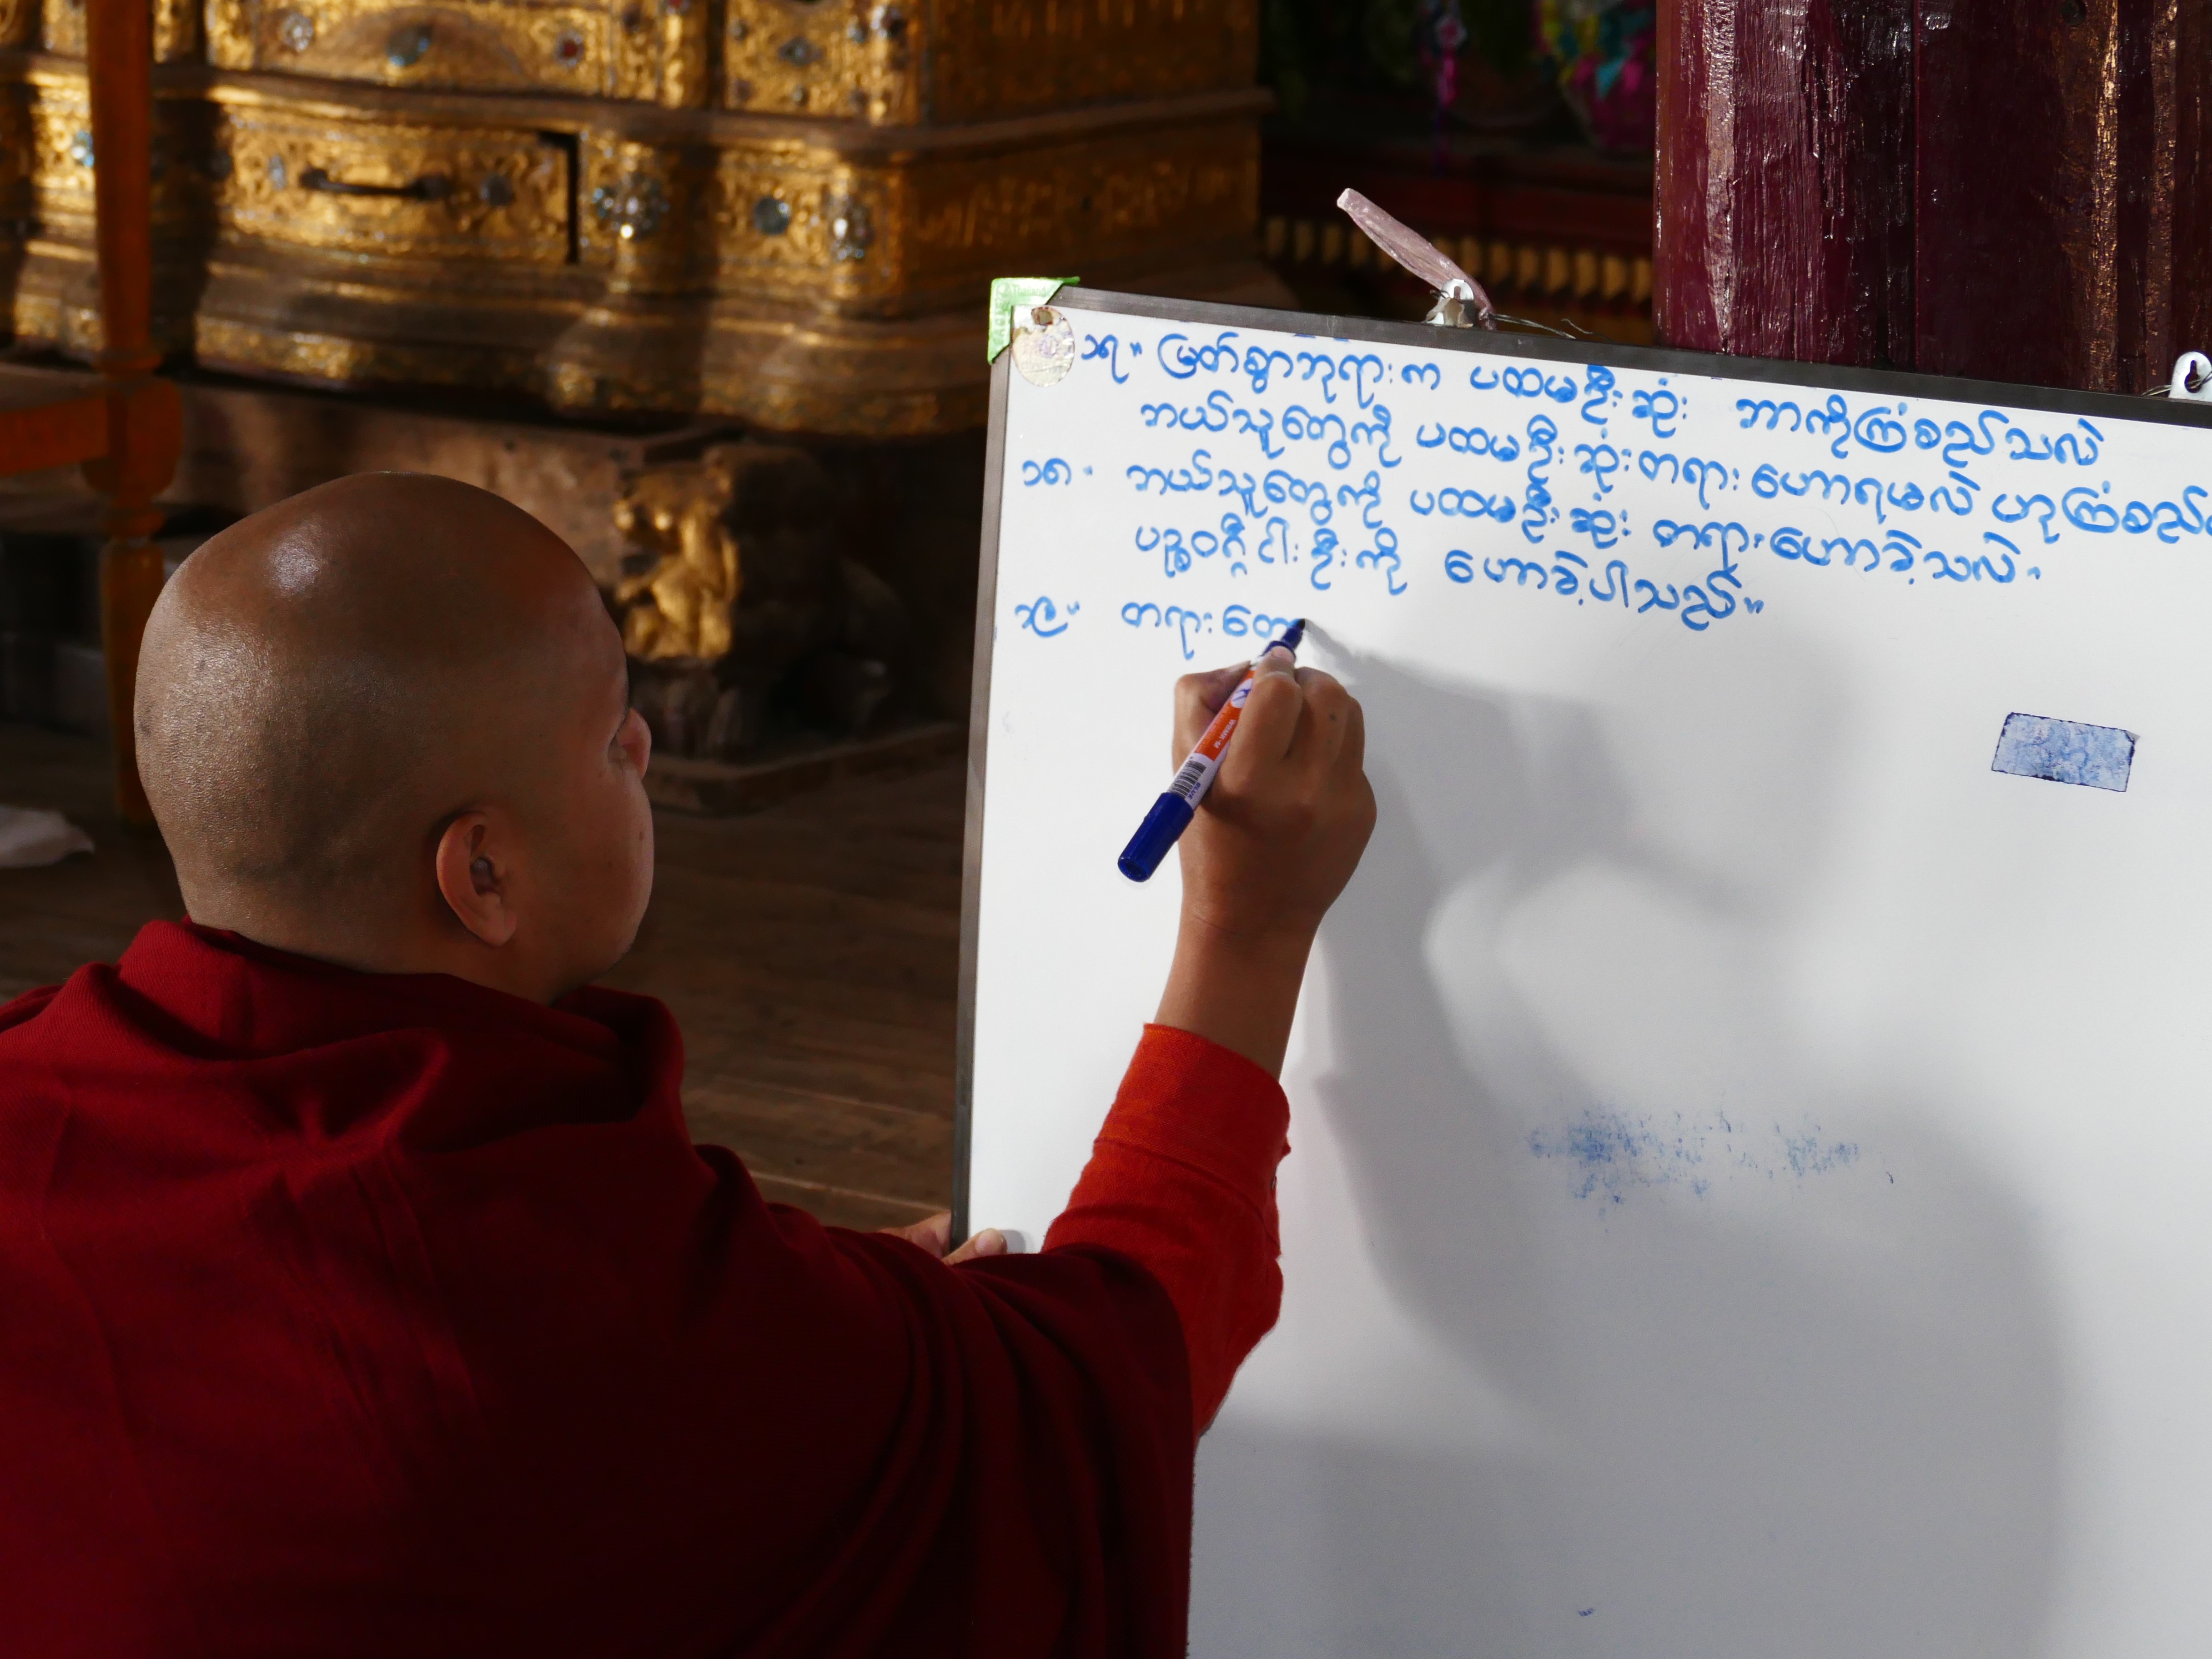
board, monk, child, font, photograph, school, learn, image, leave, myanmar, burmese, burma